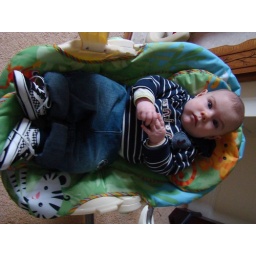
Big boy in his jungle chair